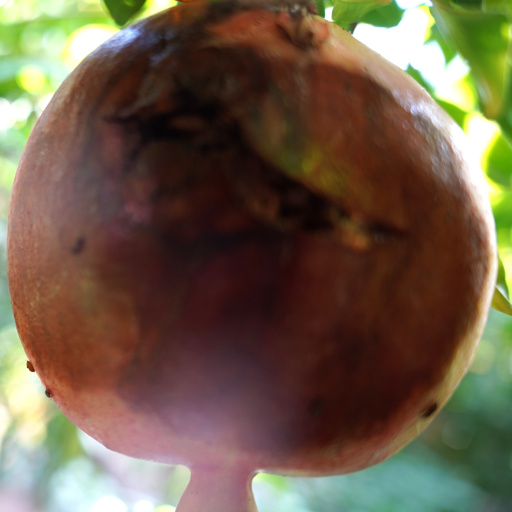
Label: Ectomyelois ceratoniae